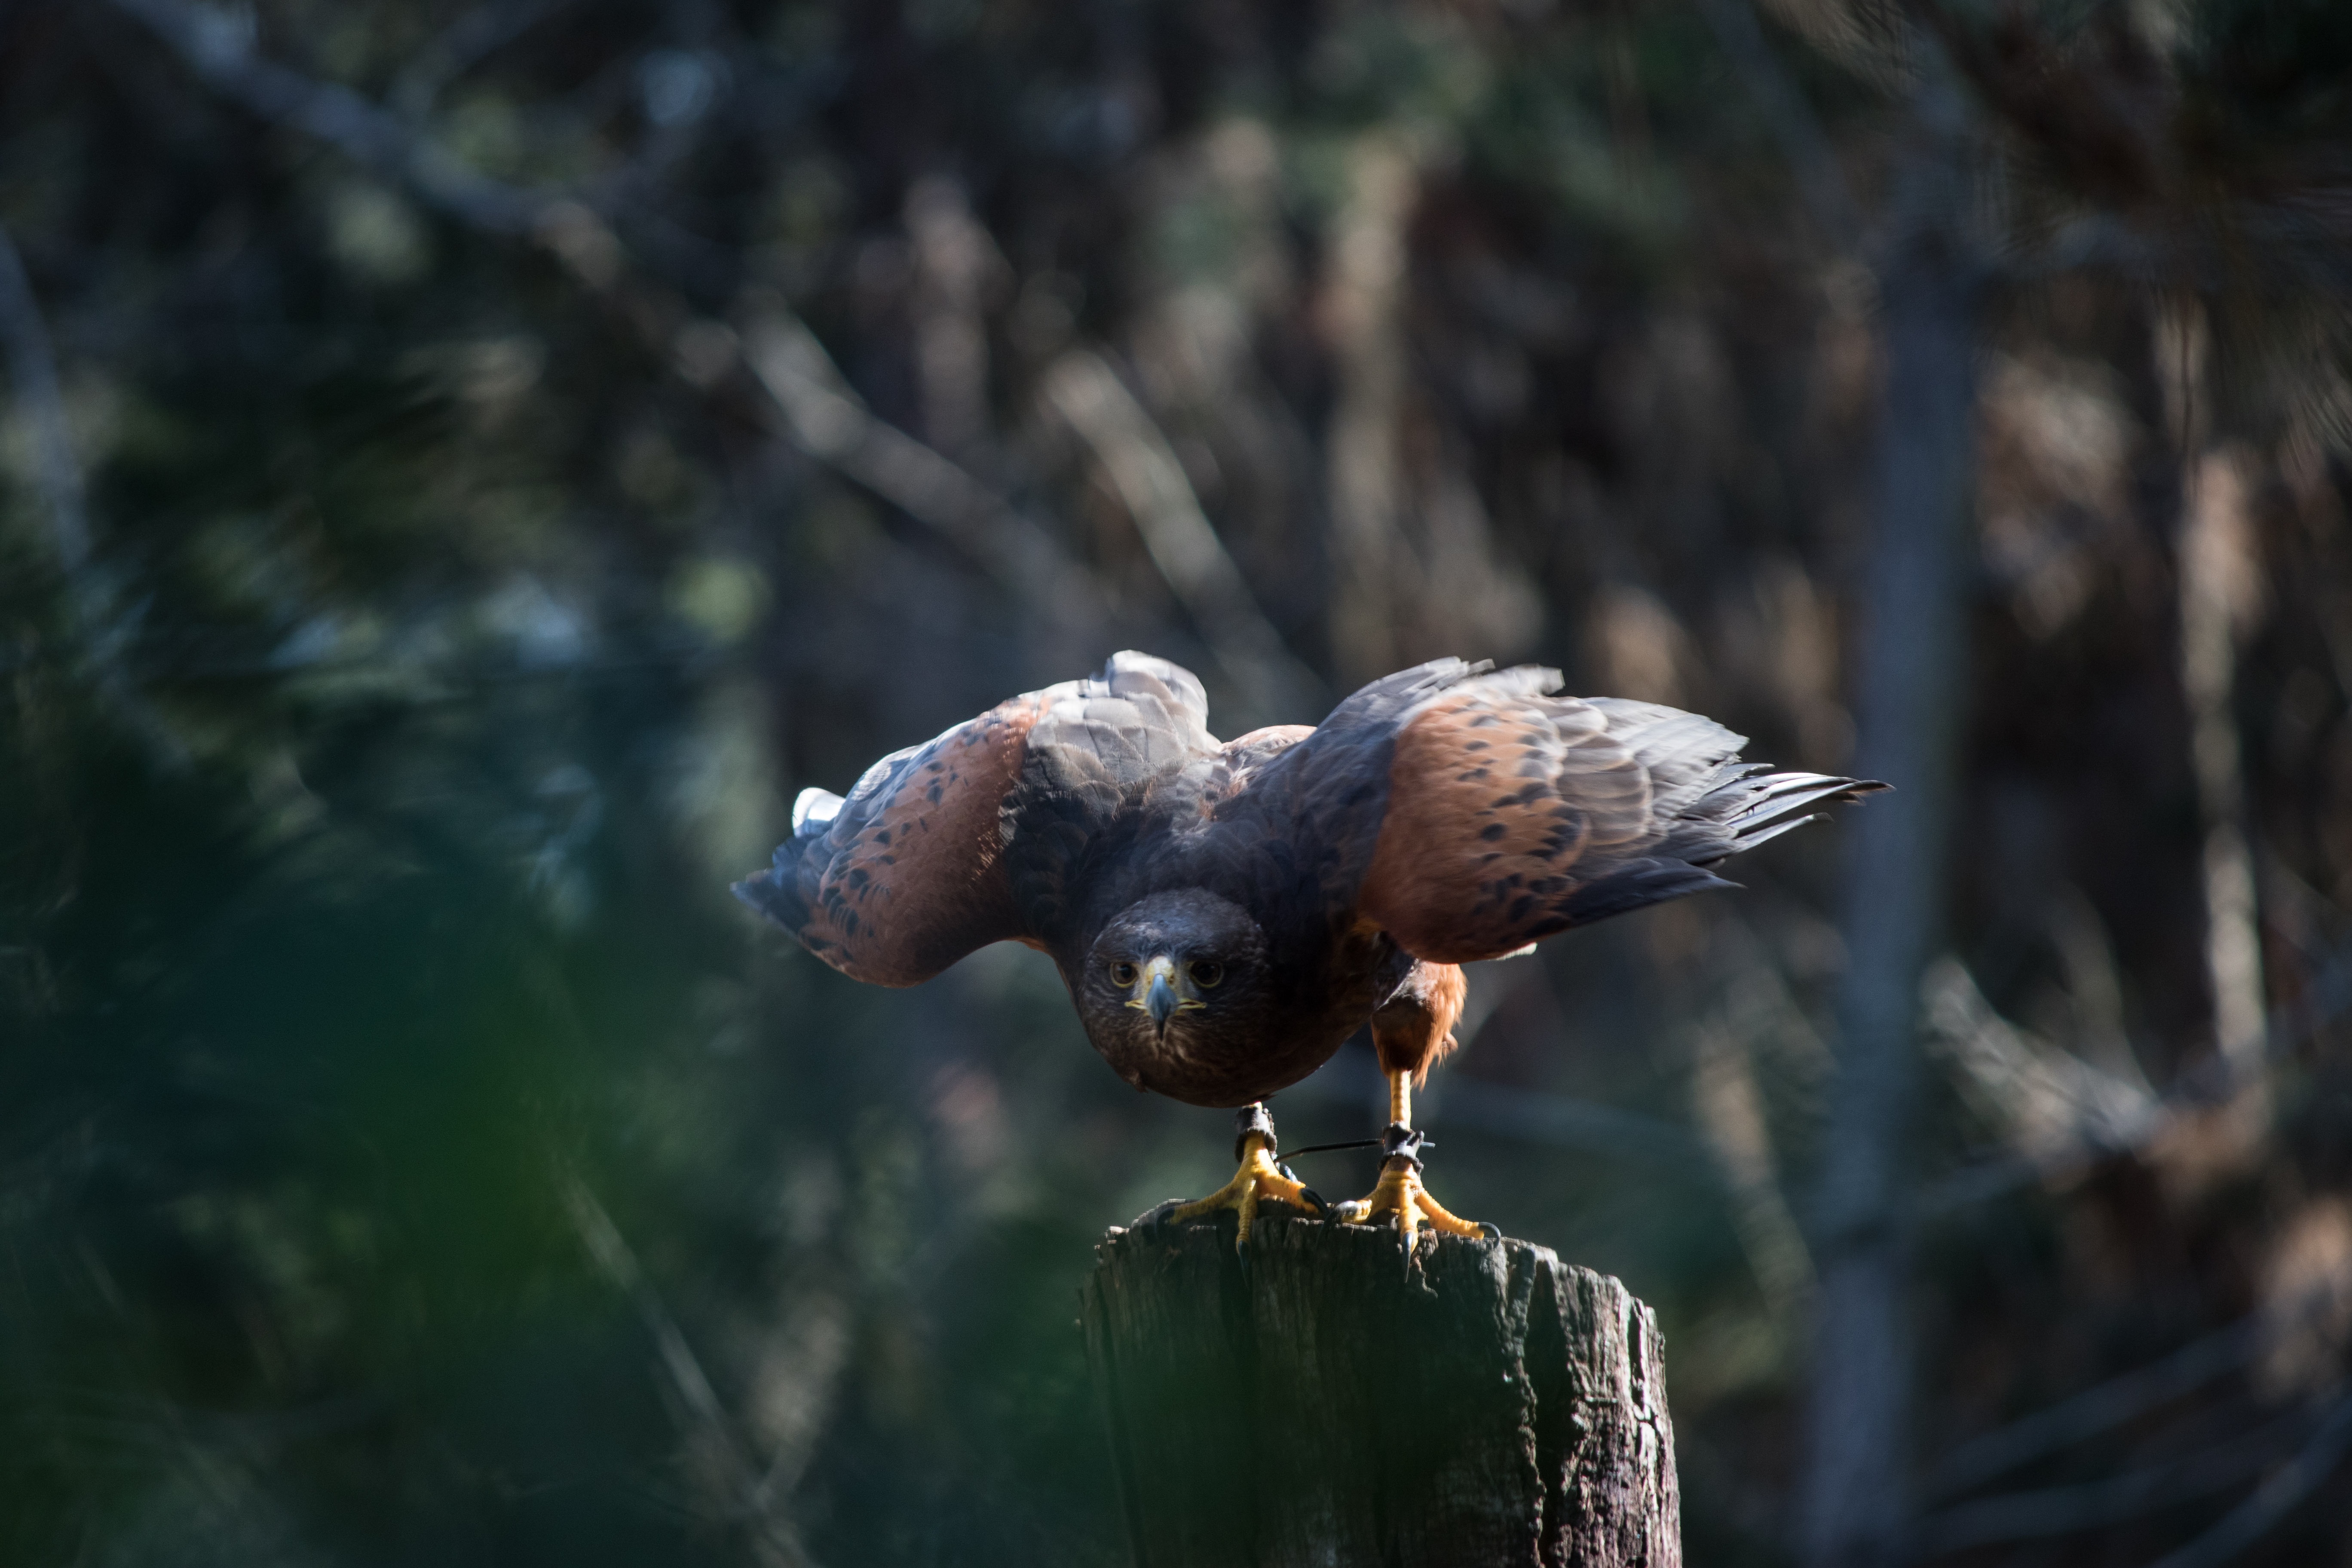
nature, bird, wildlife, beak, hawk, fauna, bird of prey, vertebrate